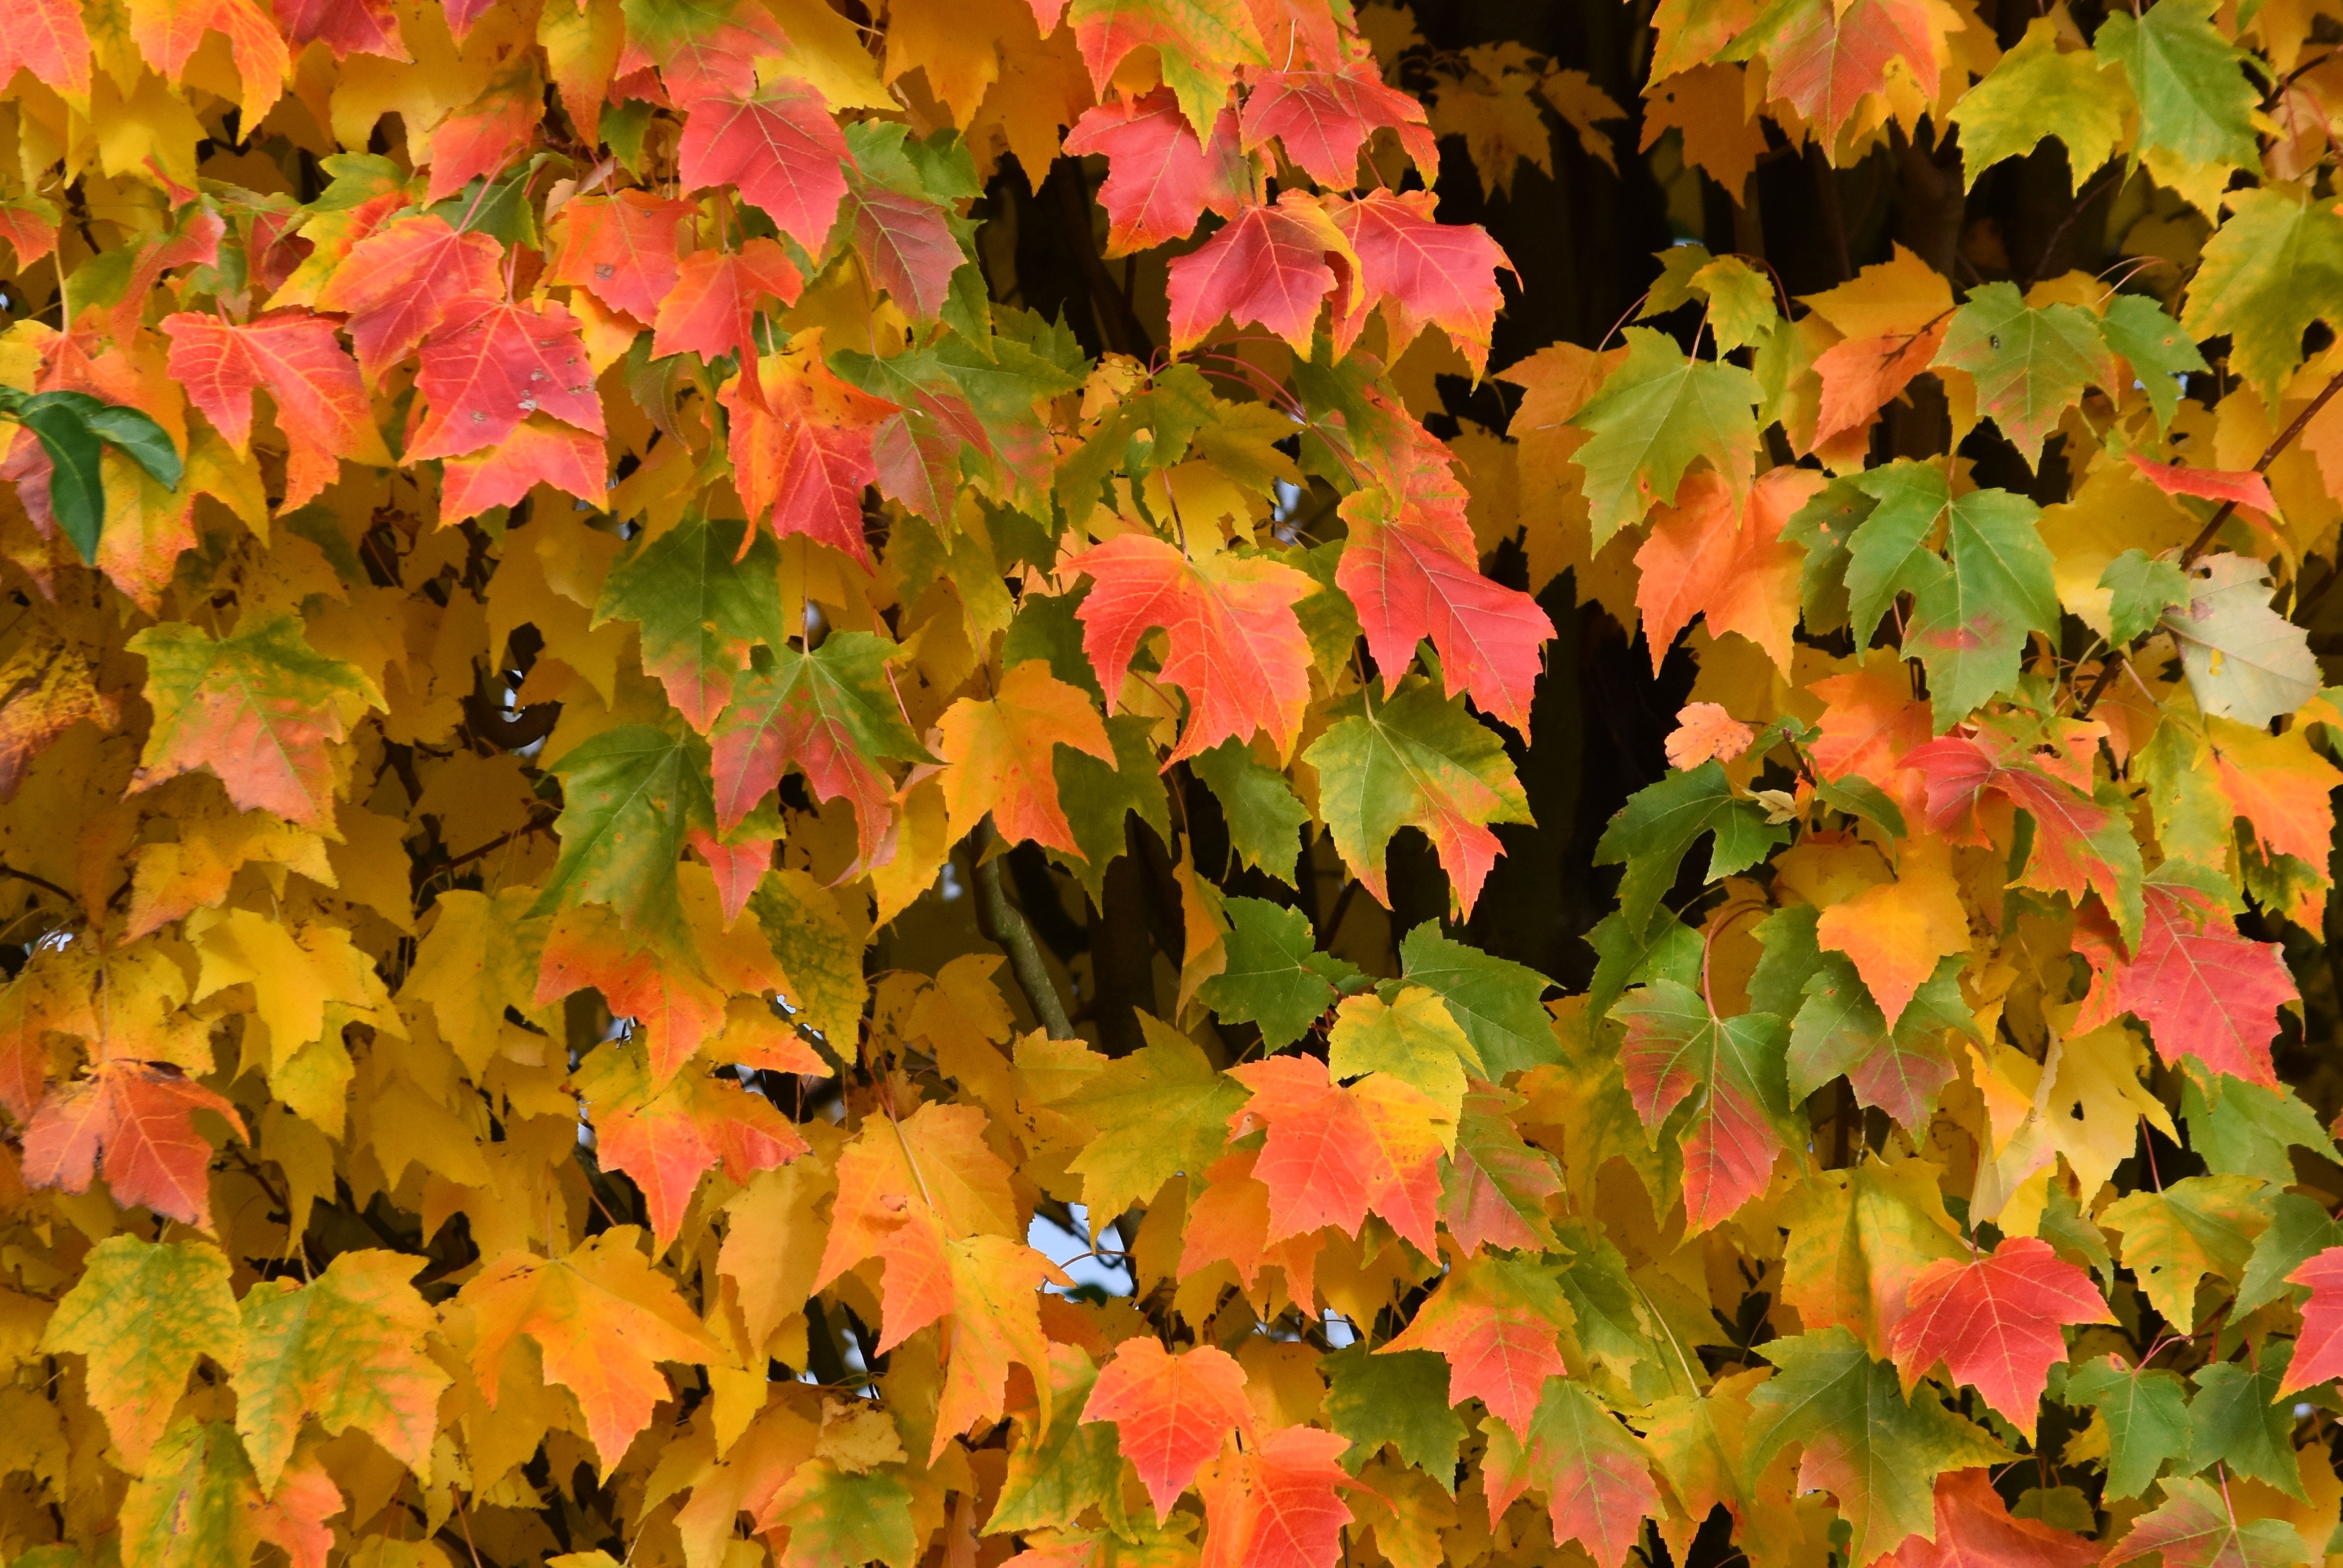
tree, nature, branch, plant, leaf, green, red, autumn, yellow, season, maple tree, maple leaf, leaves, colors, fall colors, autumn leaf, flowering plant, woody plant, land plant